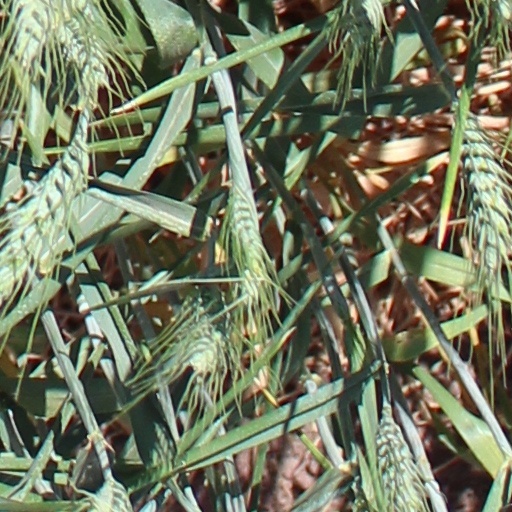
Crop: wheat